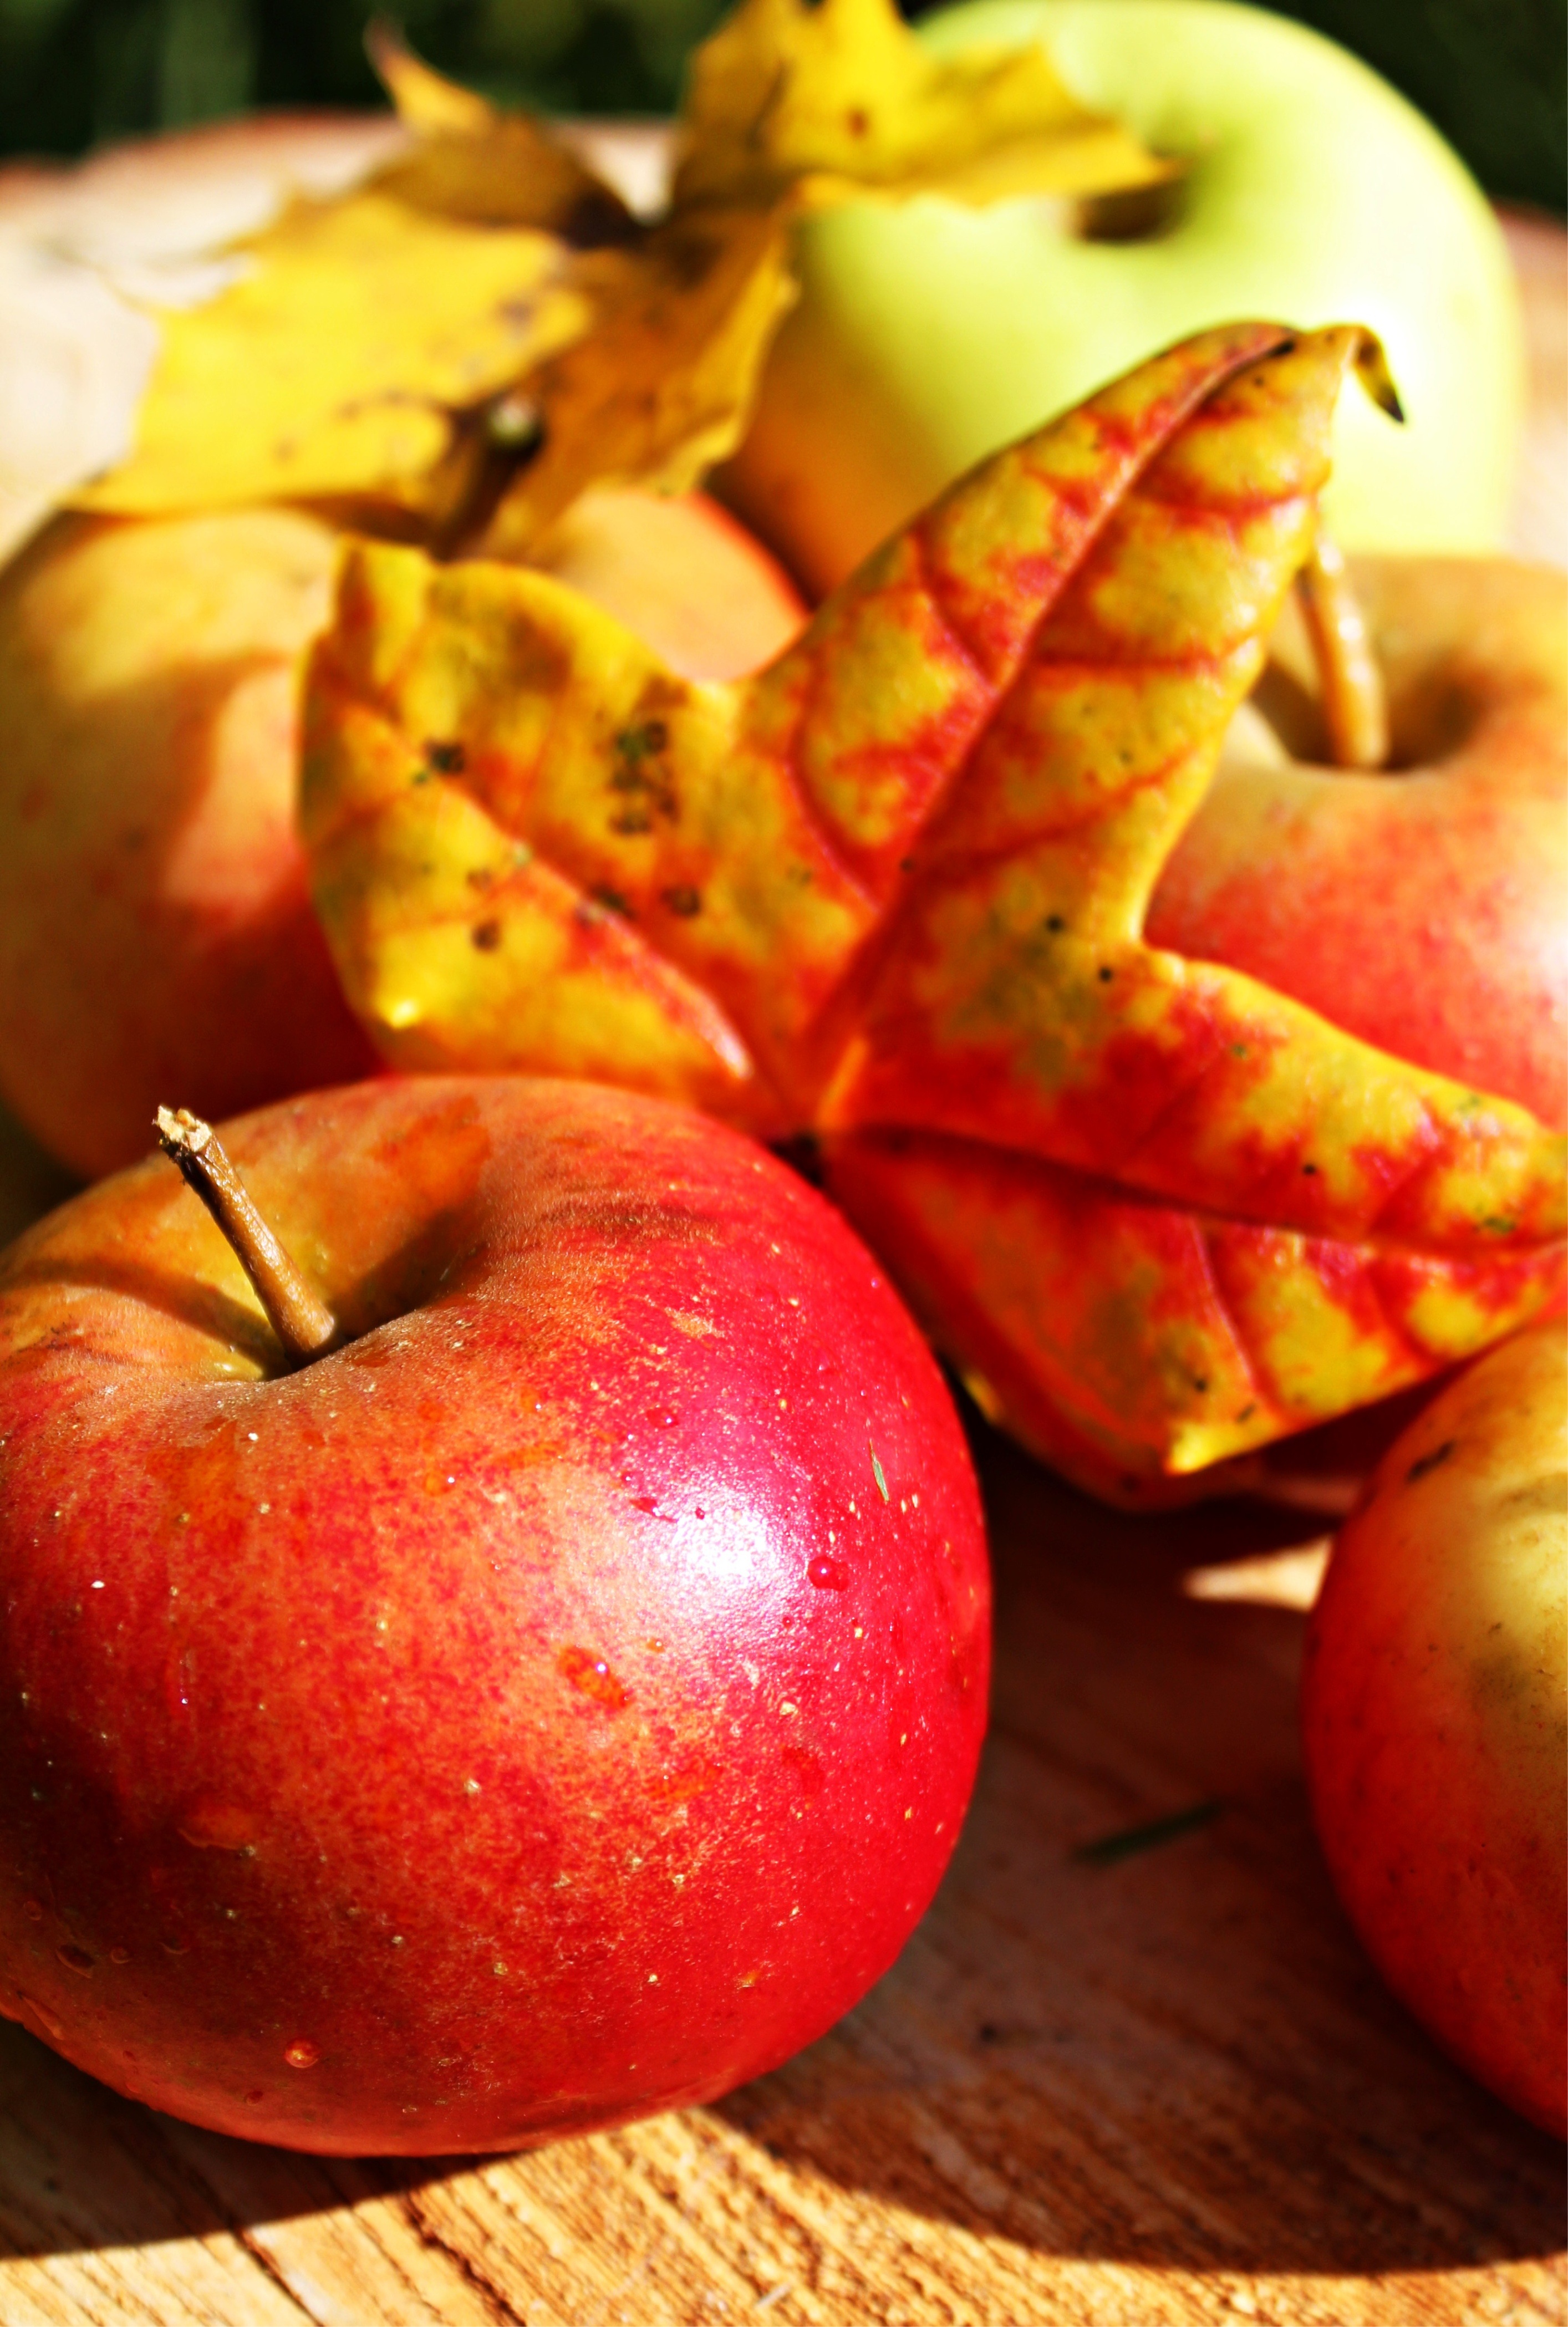
apple, plant, fruit, food, red, harvest, produce, autumn, leaves, flowering plant, rose family, land plant, autumn impressions